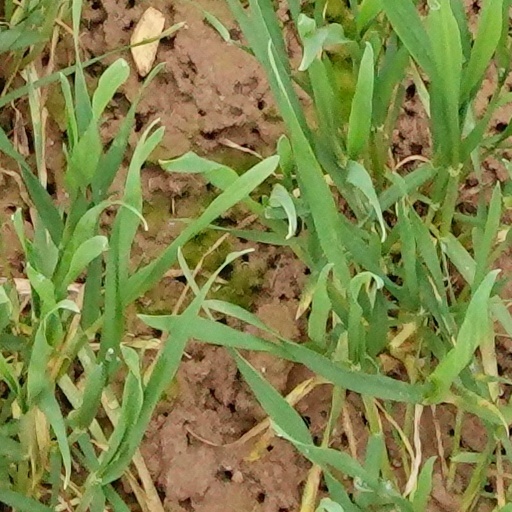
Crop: wheat